Buffalo Bulls men's basketball

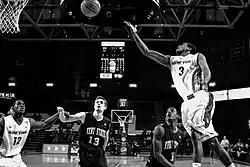
Bulls vs. Kent State in 2014

The Bulls have appeared in the NCAA Division I tournament four times. Their combined record is 2–4.